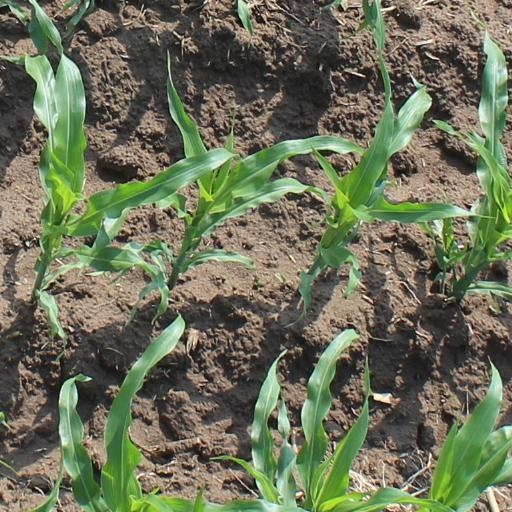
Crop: maize; corn